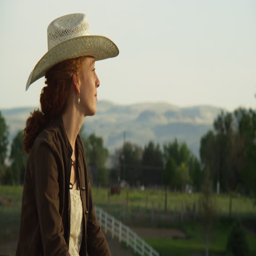
portrait of female cowboy on a ranch